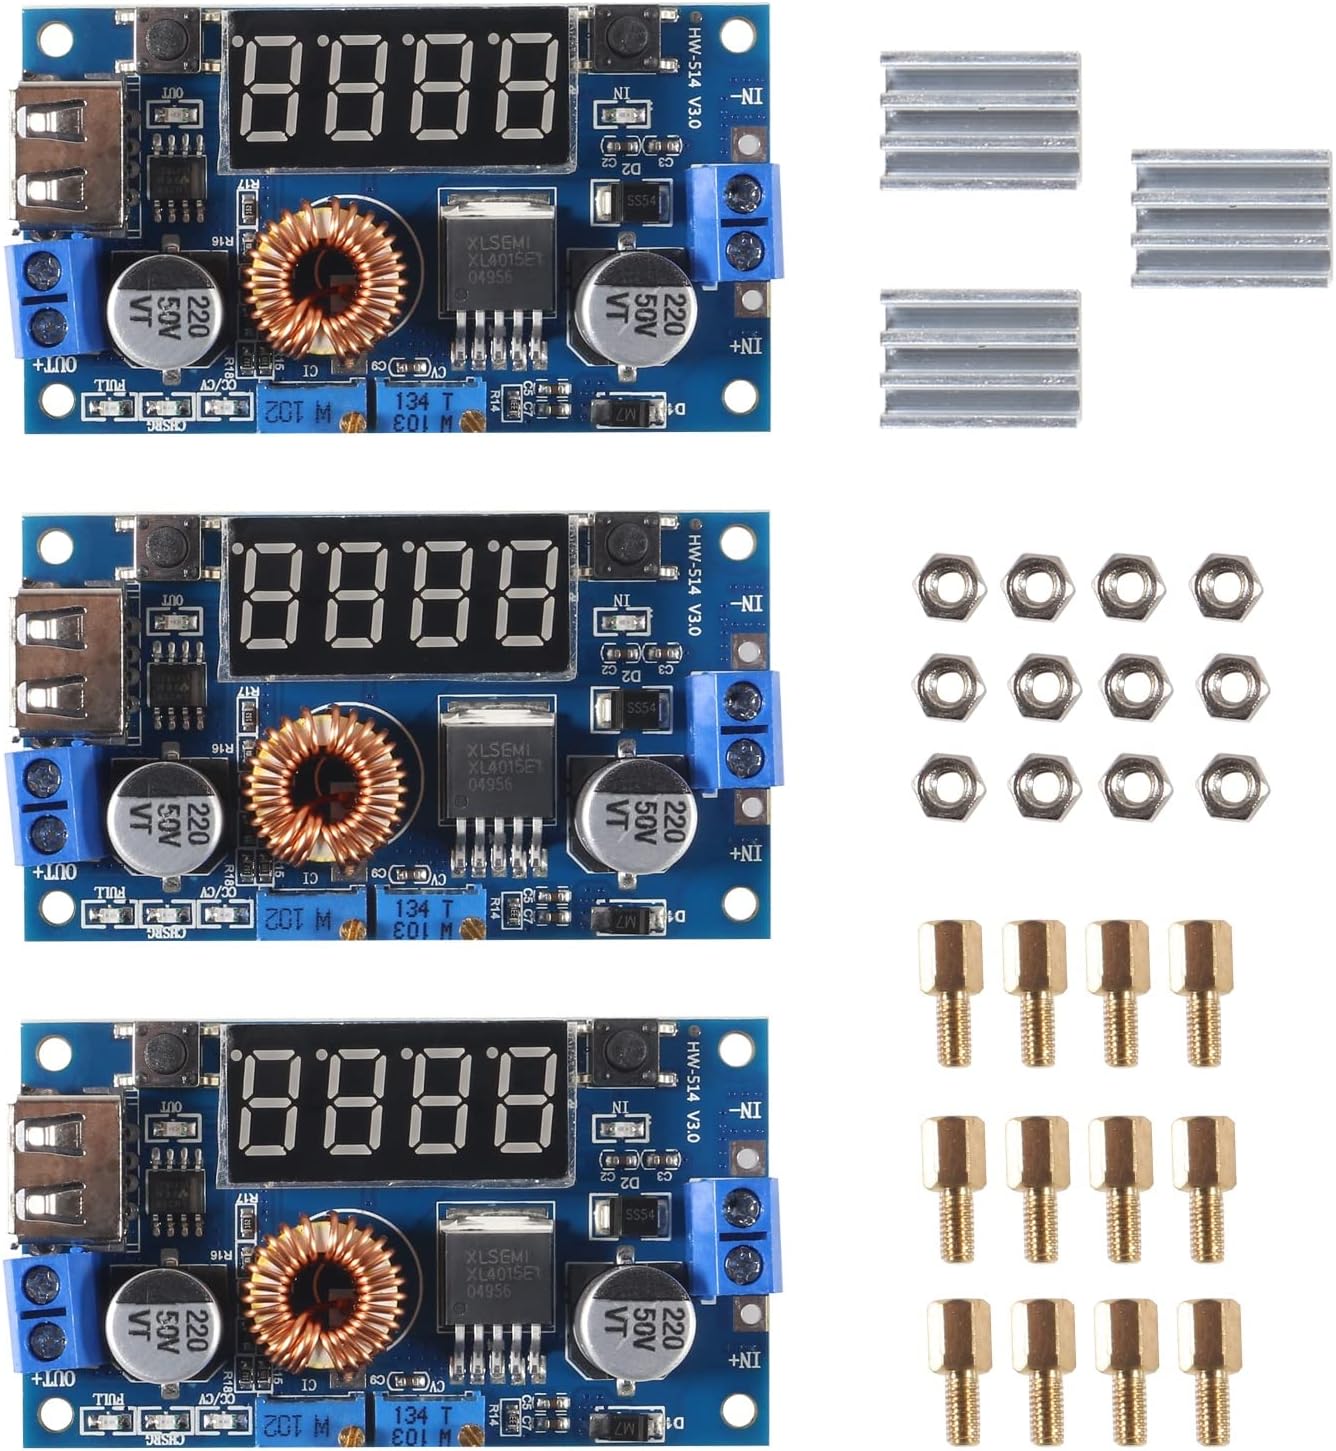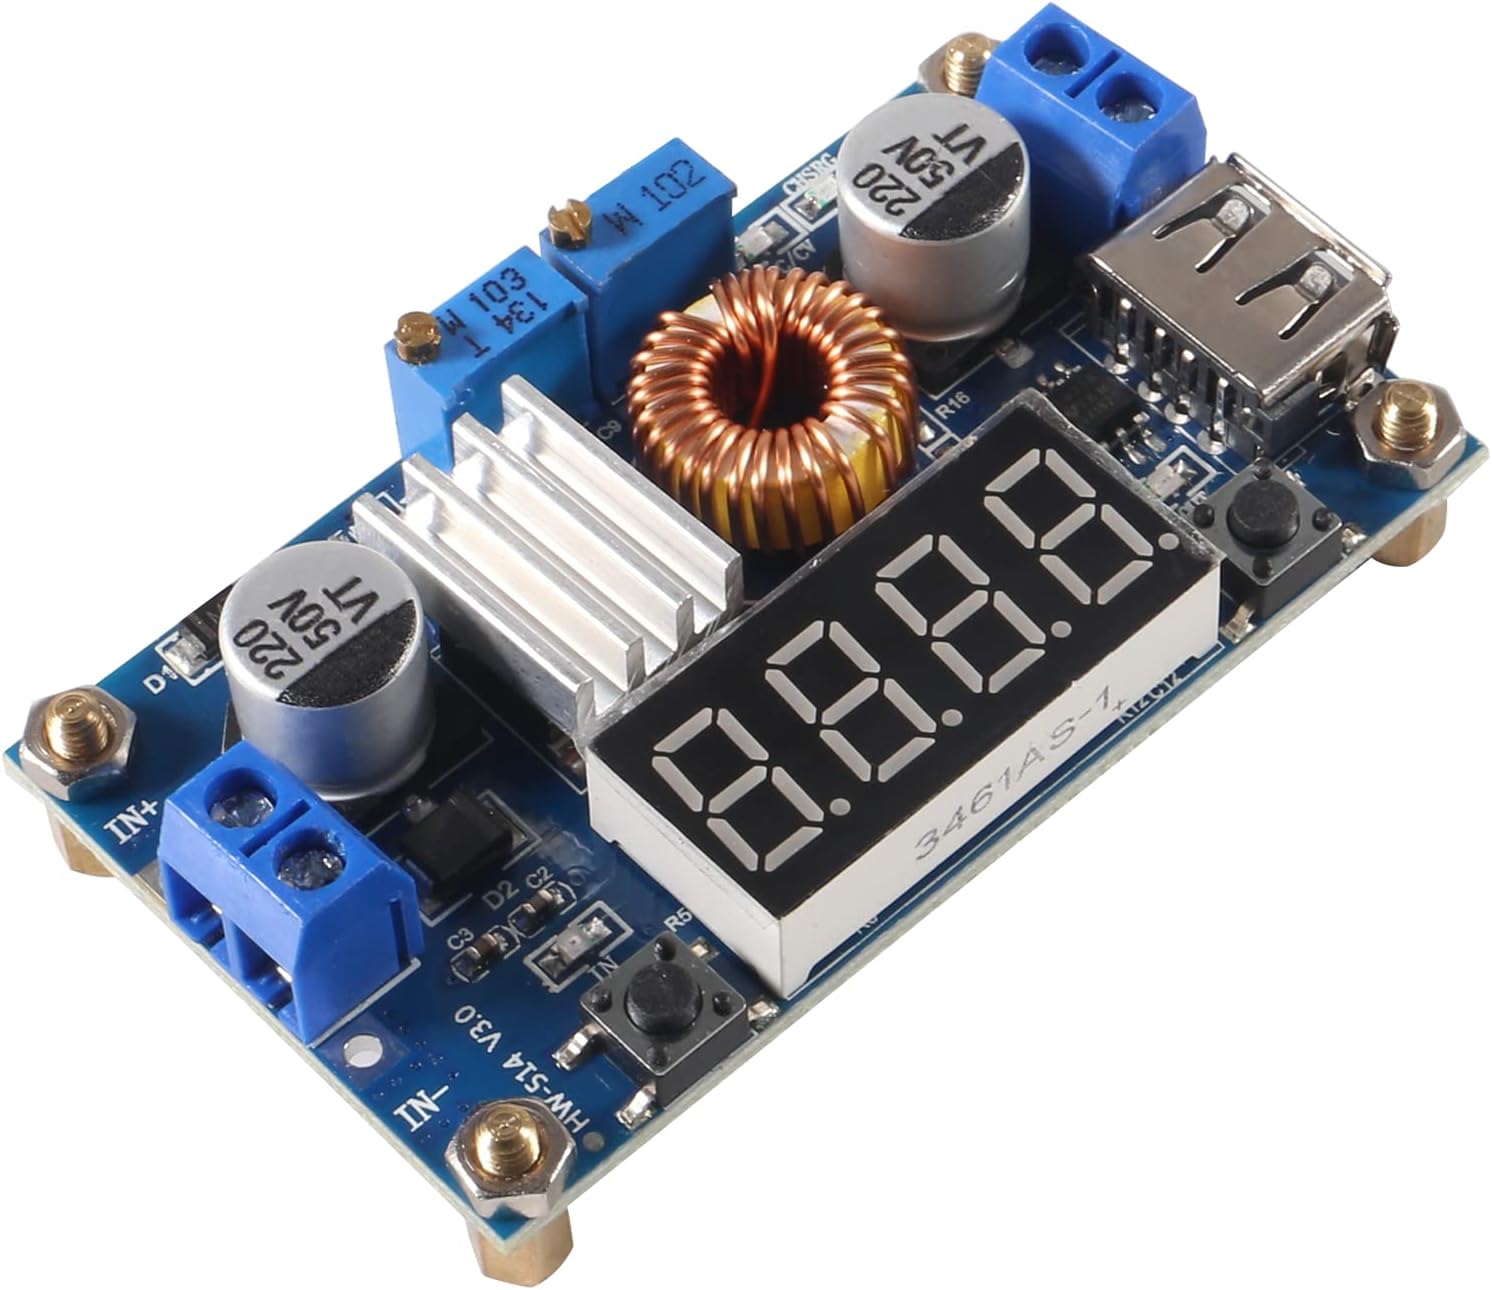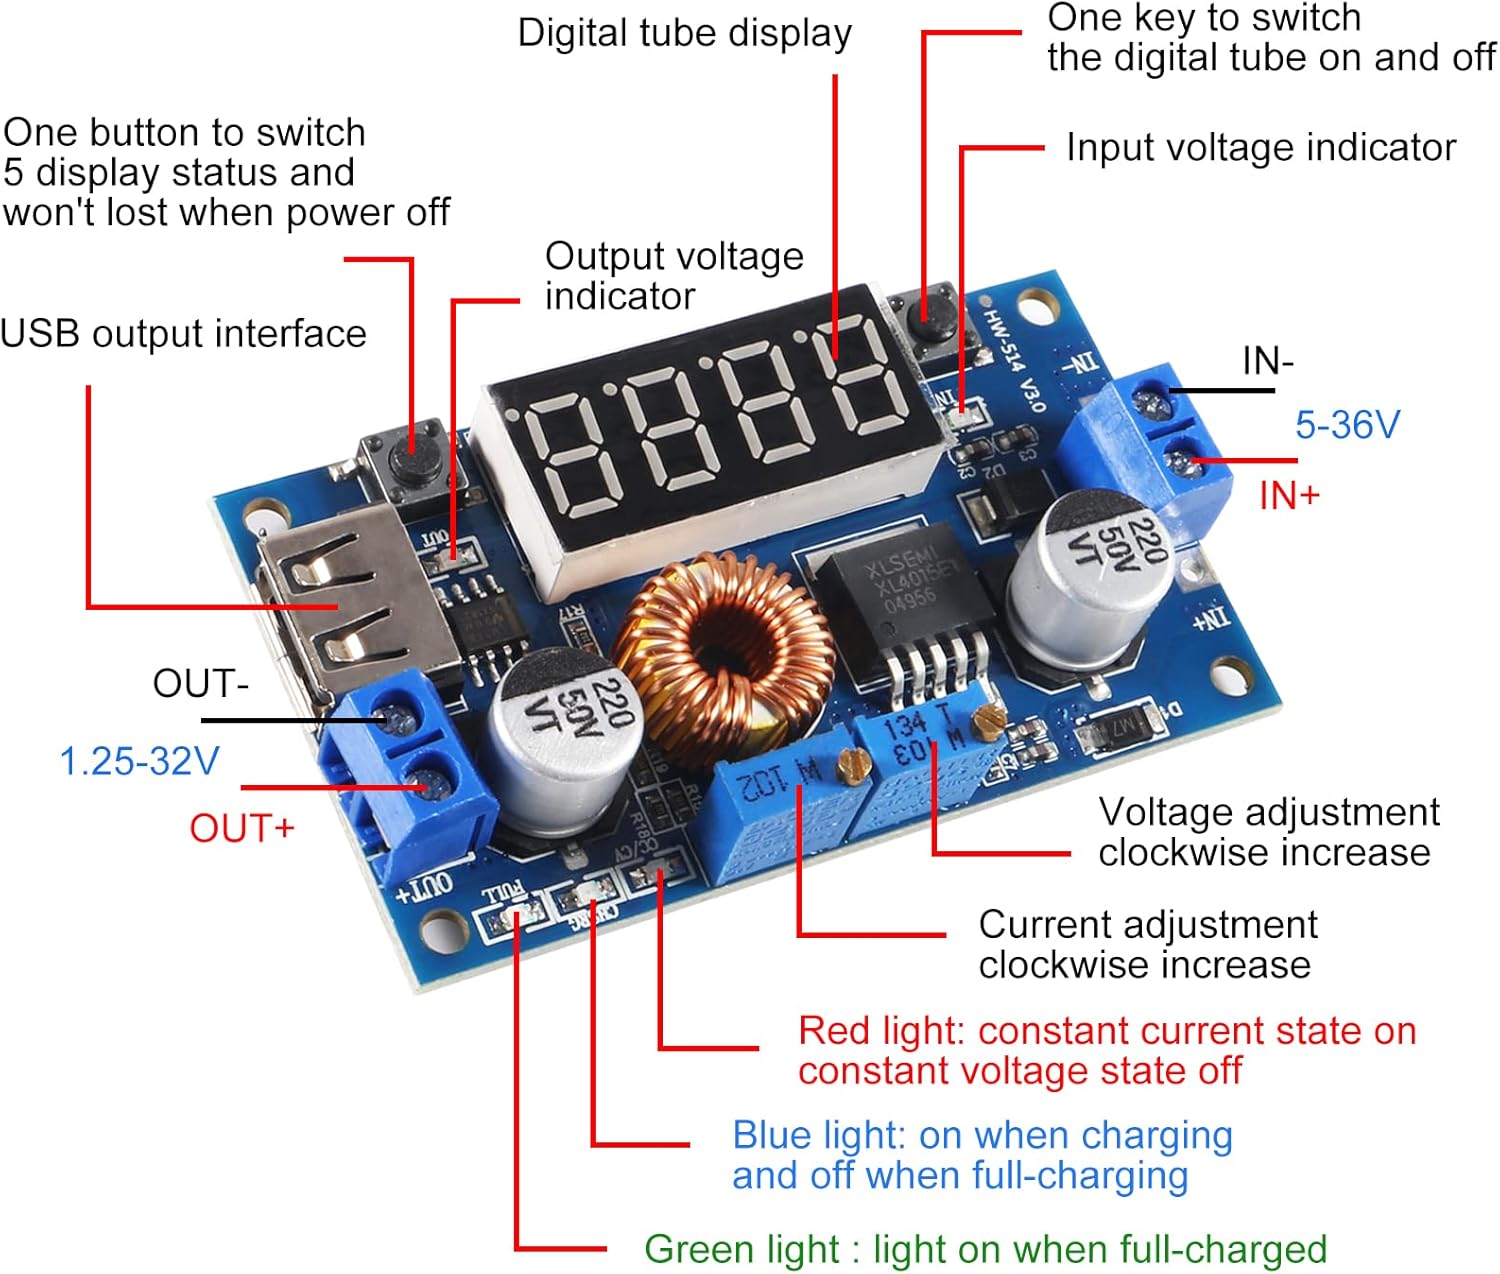
AITIAO 3Pcs DC-DC 5A Buck Converter XL4015 DC 4-36V to 1.25-36V Step-Down Regulator Adjustable High Power Modul with LED Voltmeter Display USB Output Cooling Fin and Copper Cylinder Holder
Category: All Electronics
Features: 1. High power DC-DC step-down module 2. Thickened circuit boards 3. Advanced solid-state capacitor 4. Short circuit and over-temperature protection 5. 100% tested, sealed in anti-static packaging Steps to calibrate the digital tube voltmeter: 1. Short press the left "ON/OFF" button to start up the digital tube voltmeter. Long press(>1s, <4 seconds) the left button to shut down the digital tube voltmeter. 2. Long press(>4 seconds) the left button to enter self-calibration of voltage measurement(calibration range: -0.5-0.5V, factory setting is 0.0). IN indicator lights = input voltage measurement calibration starts. Then, long press(>2 seconds) the right "Mode" button, "OUT" indicator lights = output voltage measurement calibration starts. 3. Tap the left / right button to reduce / rise by one unit (since the voltage value of one unit is less than 0.1V, you need to 1-5 times tap the button continuously, so that the voltmeter can change by 0.1V). 4. After calibration, long press(>2 seconds) the right "Mode" button to preserve the adjusted value(no loss with outage) and back to normal voltage display. Specifications: Input Voltage: DC 4V - 36V Output Voltage: DC 1.25V - 36V (adjustable) Output Current: 0-5A ( recommended working current <4.5A) Conversion Efficiency: 96% (max.) Switching Frequency : 180KHz Operating Temperature: -45℃ to +85℃ Size(L x W x H): 62*38*14mm Weight: 32g Package List: 3x DC-DC buck converter module with LED display 12x Copper cylinder / screw nut 3x Heat sink Kindly Tips: 1. Input voltage must be 1.5 V higher than the output voltage, no boost 2. Do not reverse the input and output interface 3. Keep output under 5A (or 75W), and use a heat sink when for a long time working 4.If you need the instruction manual, please contact us.
Features: 【Parameter】Input Voltage: DC 4～36V; Output Voltag: DC 1.25V to 36V(voltage is continuously adjustable); Maximum Output Current is 5A; Max Load: 75W/5A Peak. | 【Note】 The input voltage of the buck converter should not exceed 38V, and the input voltage should be at least 1.5V higher than the output voltage. Pay attention to the USB port and do not apply a voltage exceeding 5V to the USB device. | 【High Performance】The buck converter consists of 36u thickened circuit boards, high-Q inductance with output LED indicator, and superior solid-state capacitors that can effectively filter out high frequency noise. Suitable for various electronic projects. | 【Simple Regulating Operation】 Connect to power source, rotate the screw of potentiometer clockwise or counterclockwise to boost or reduce voltage. (Factory default stays a high voltage, you need to contrarotate about 7-15 circles before the voltage starts ramping down, 1 circle means +/- 1V) | 【Protection】The step-down module has reverse voltage protection and short-circuit protection functions, power indicator light, matching heat sink and copper tube, which are safer, more stable and convenient to use.